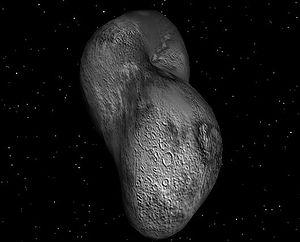
Thémisto est un satellite naturel de Jupiter.